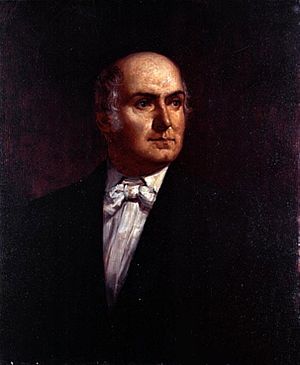
USA's udenrigsministre / Liste over USA's udenrigsministre
Abel P. Upshur
USA's udenrigsminister er et føderalt embede under USA's regering. Udenrigsministeren er en del af præsidentens kabinet, og det er også præsidenten der udpeger udenrigsministeren efter sin egen indsættelse. Den officielle titel på udenrigsministeren er U.S. Secretary of State.